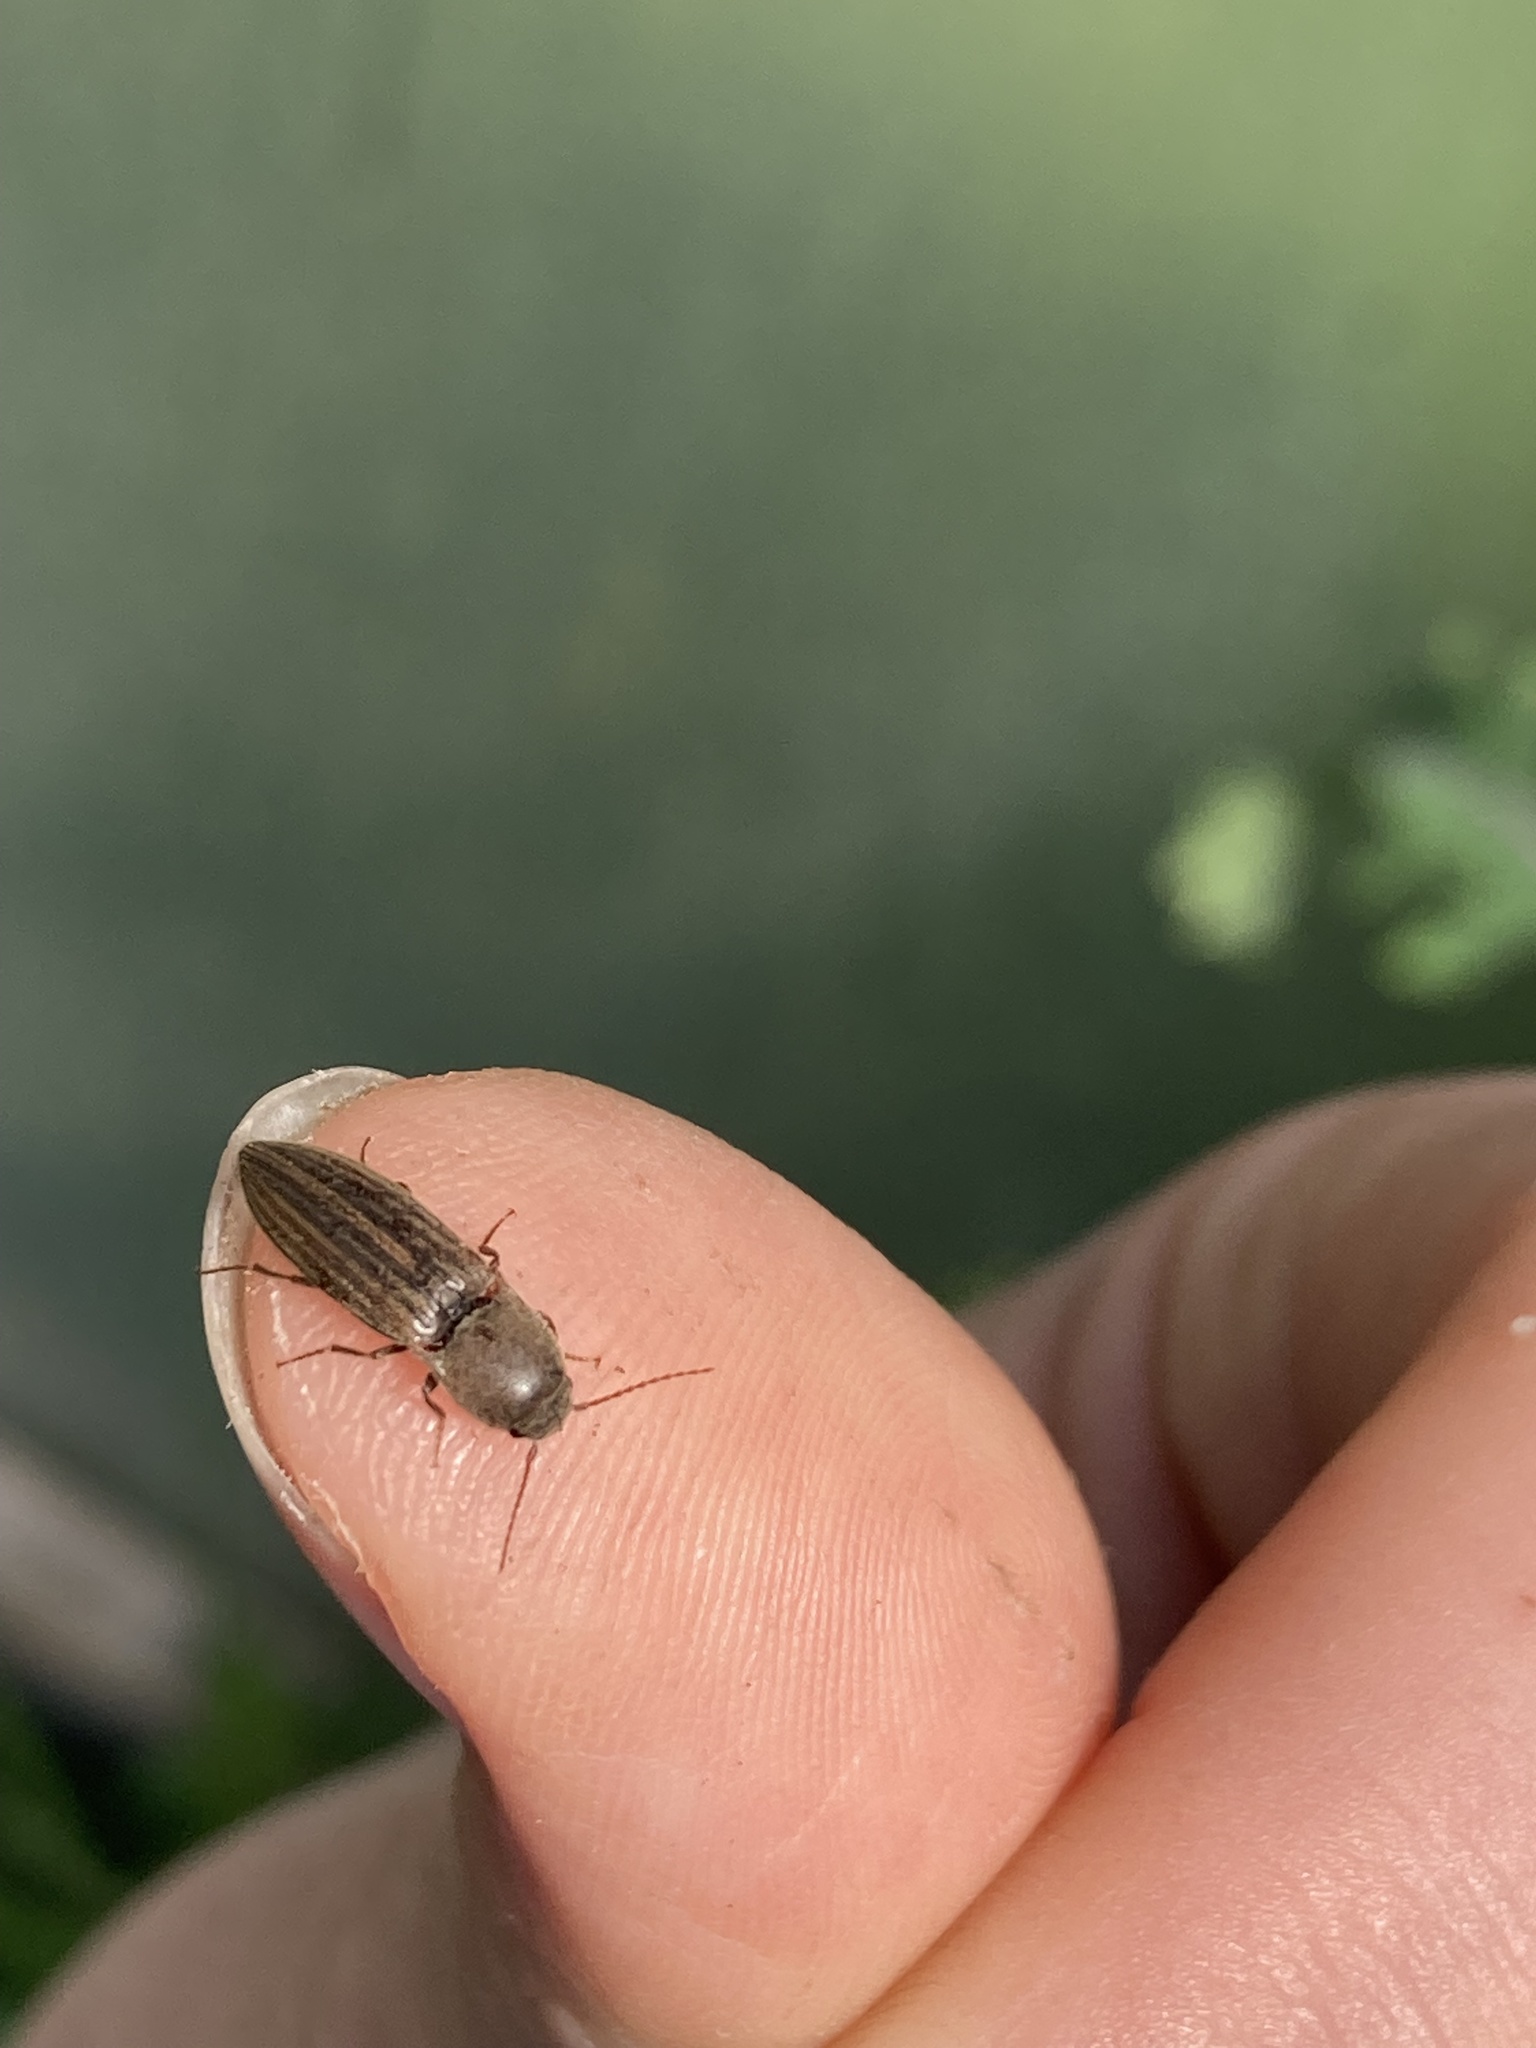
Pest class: clickbeetles_wireworms